Notostraca

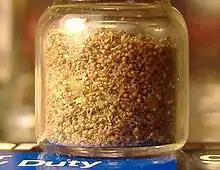
A collection of lake sediment containing the pink eggs of "Triops longicaudatus"

Within the Notostraca, and even within species, there is variation in the mode of reproduction, with some populations reproducing sexually, some showing self-fertilisation of females, and some showing a mix of the two. The frequency of males in populations is therefore highly variable. In sexual populations, the sperm leave the male's body through simple pores, there being no penis. The eggs are released by the female and then held in the cup-like brood pouch. The eggs are retained by the female only for a short time before being laid, and the larvae develop directly, without passing through a metamorphosis.